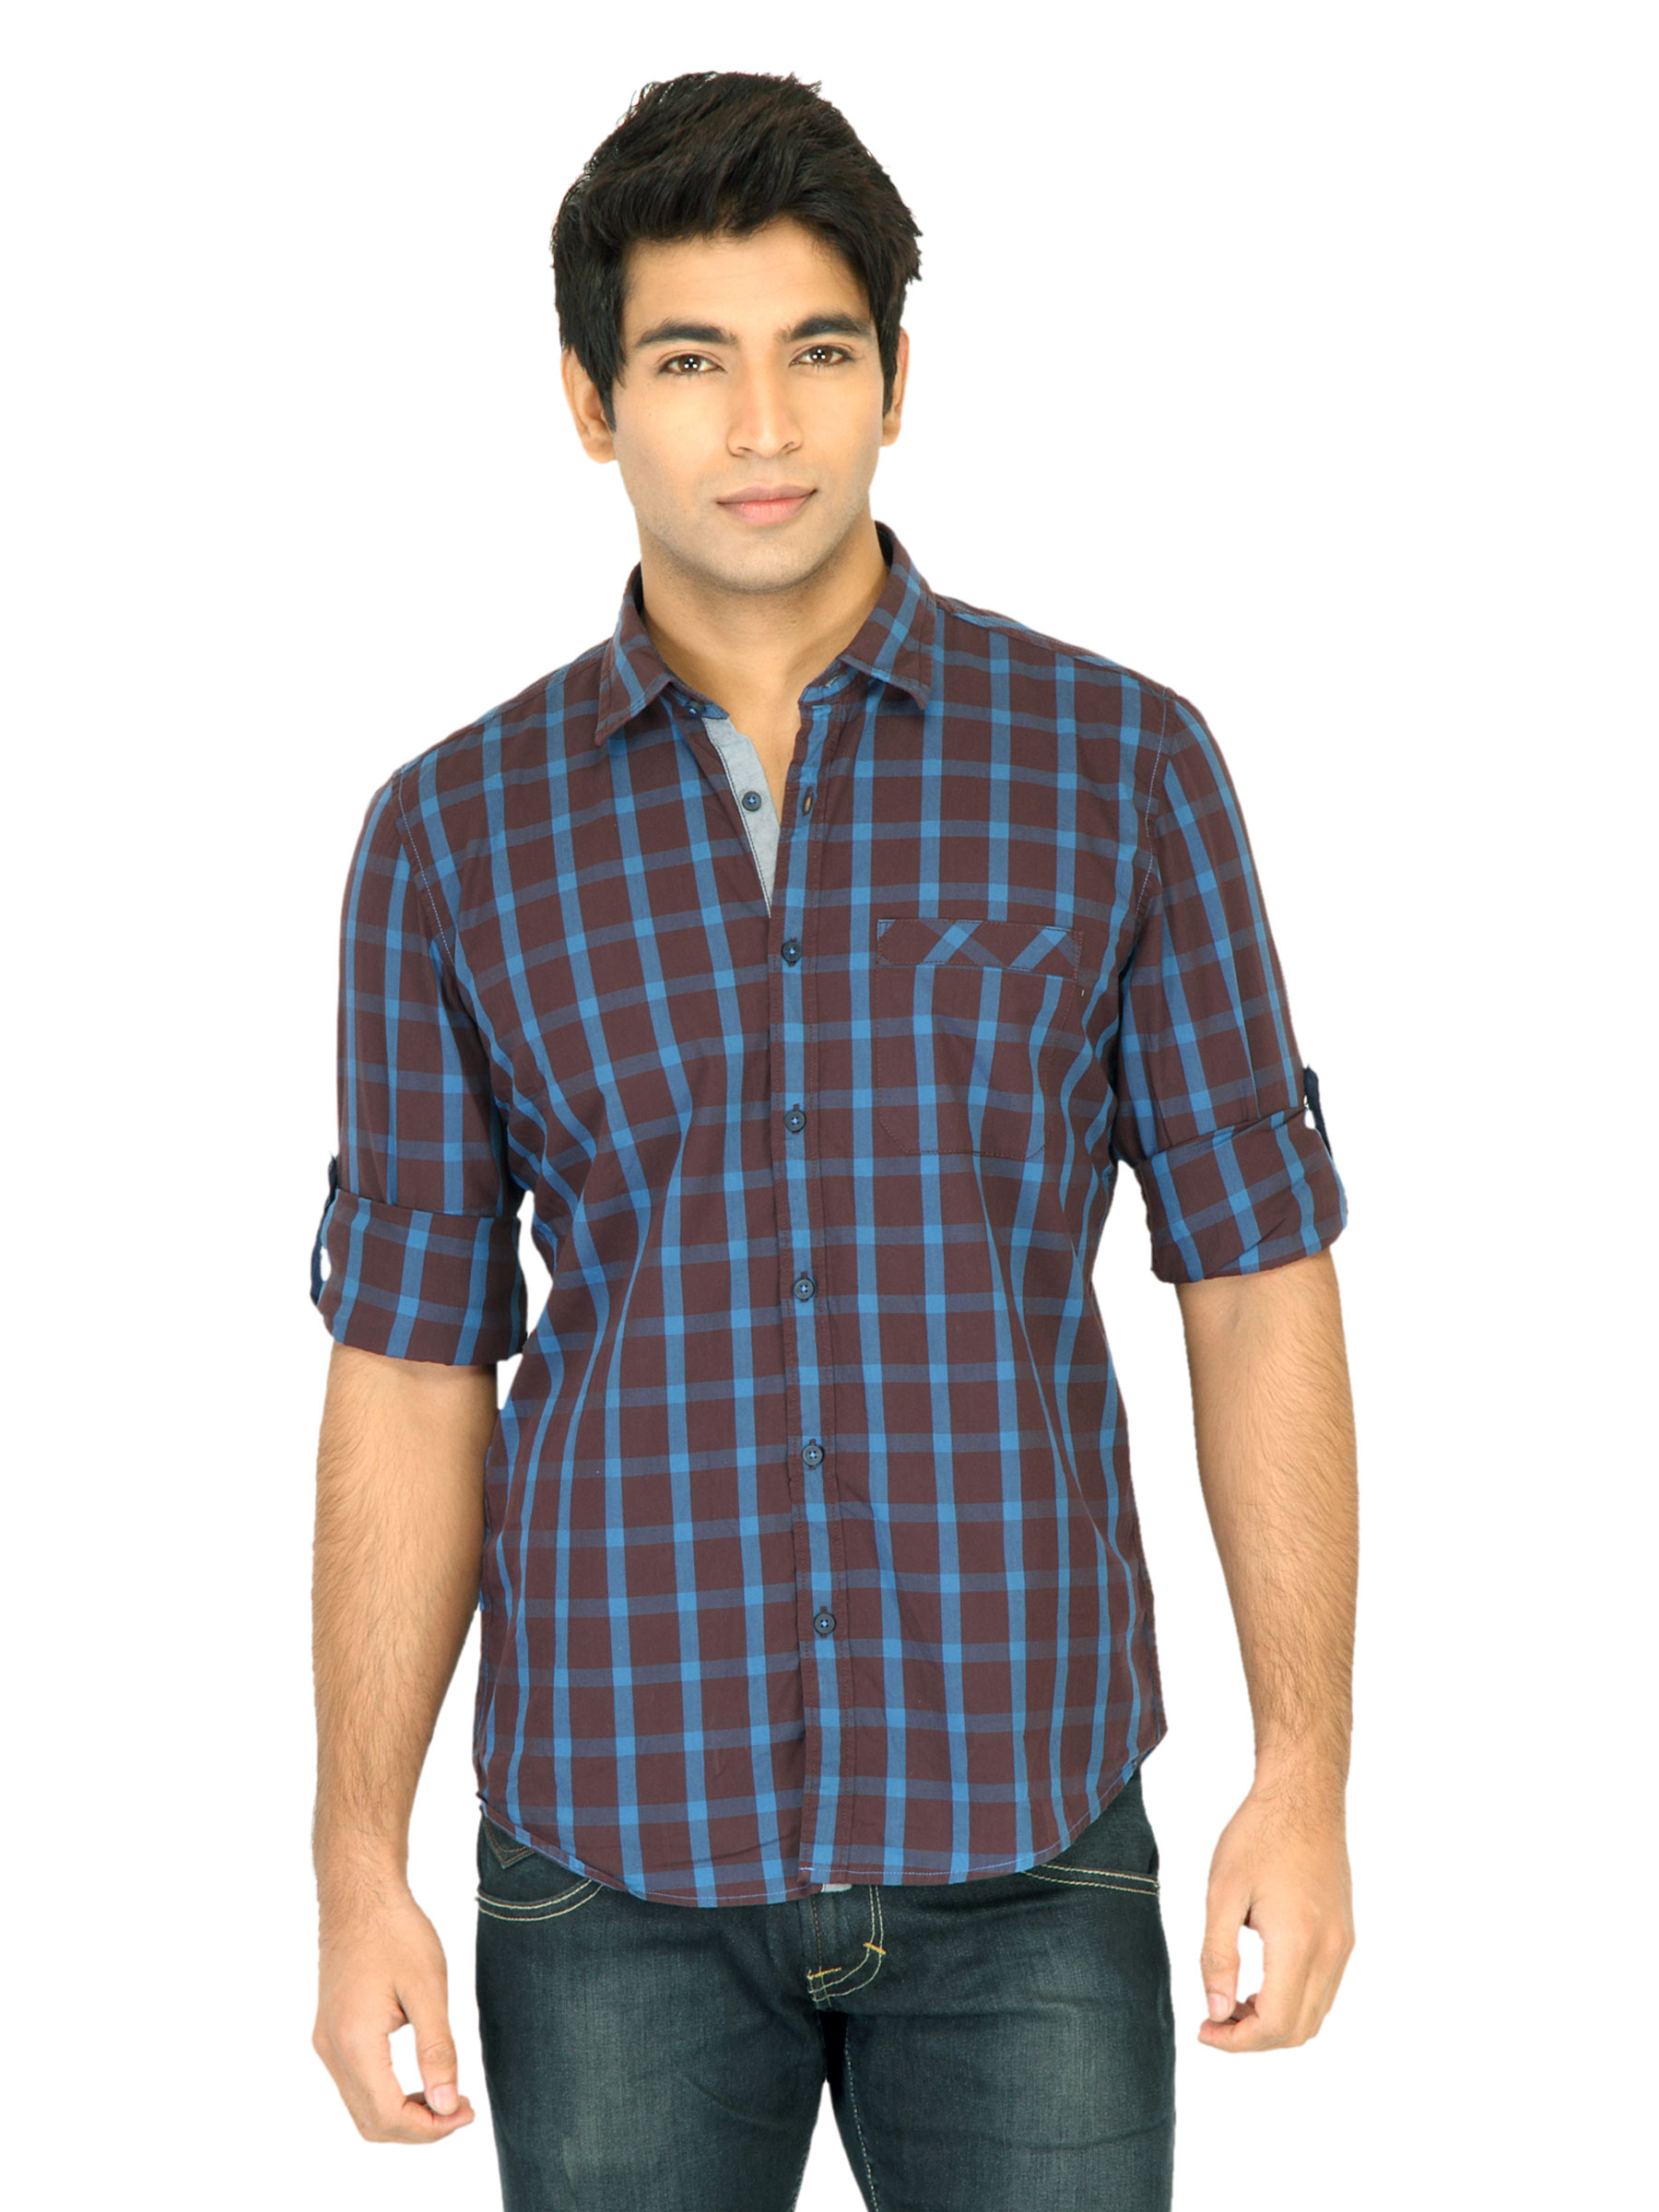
Turtle Check Men Brown Shirt
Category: Apparel / Topwear / Shirts
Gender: Men
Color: Brown
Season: Fall 2011
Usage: Casual